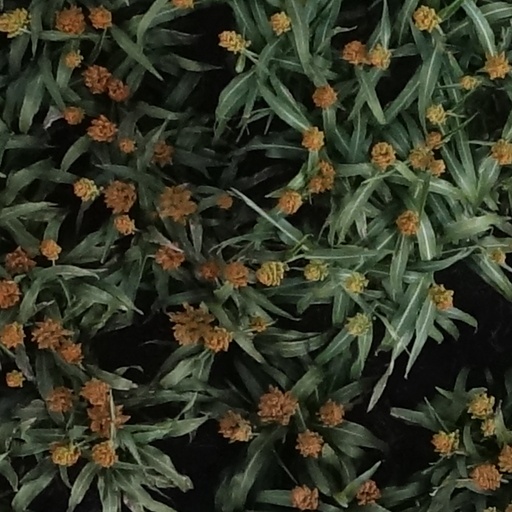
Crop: sorghum